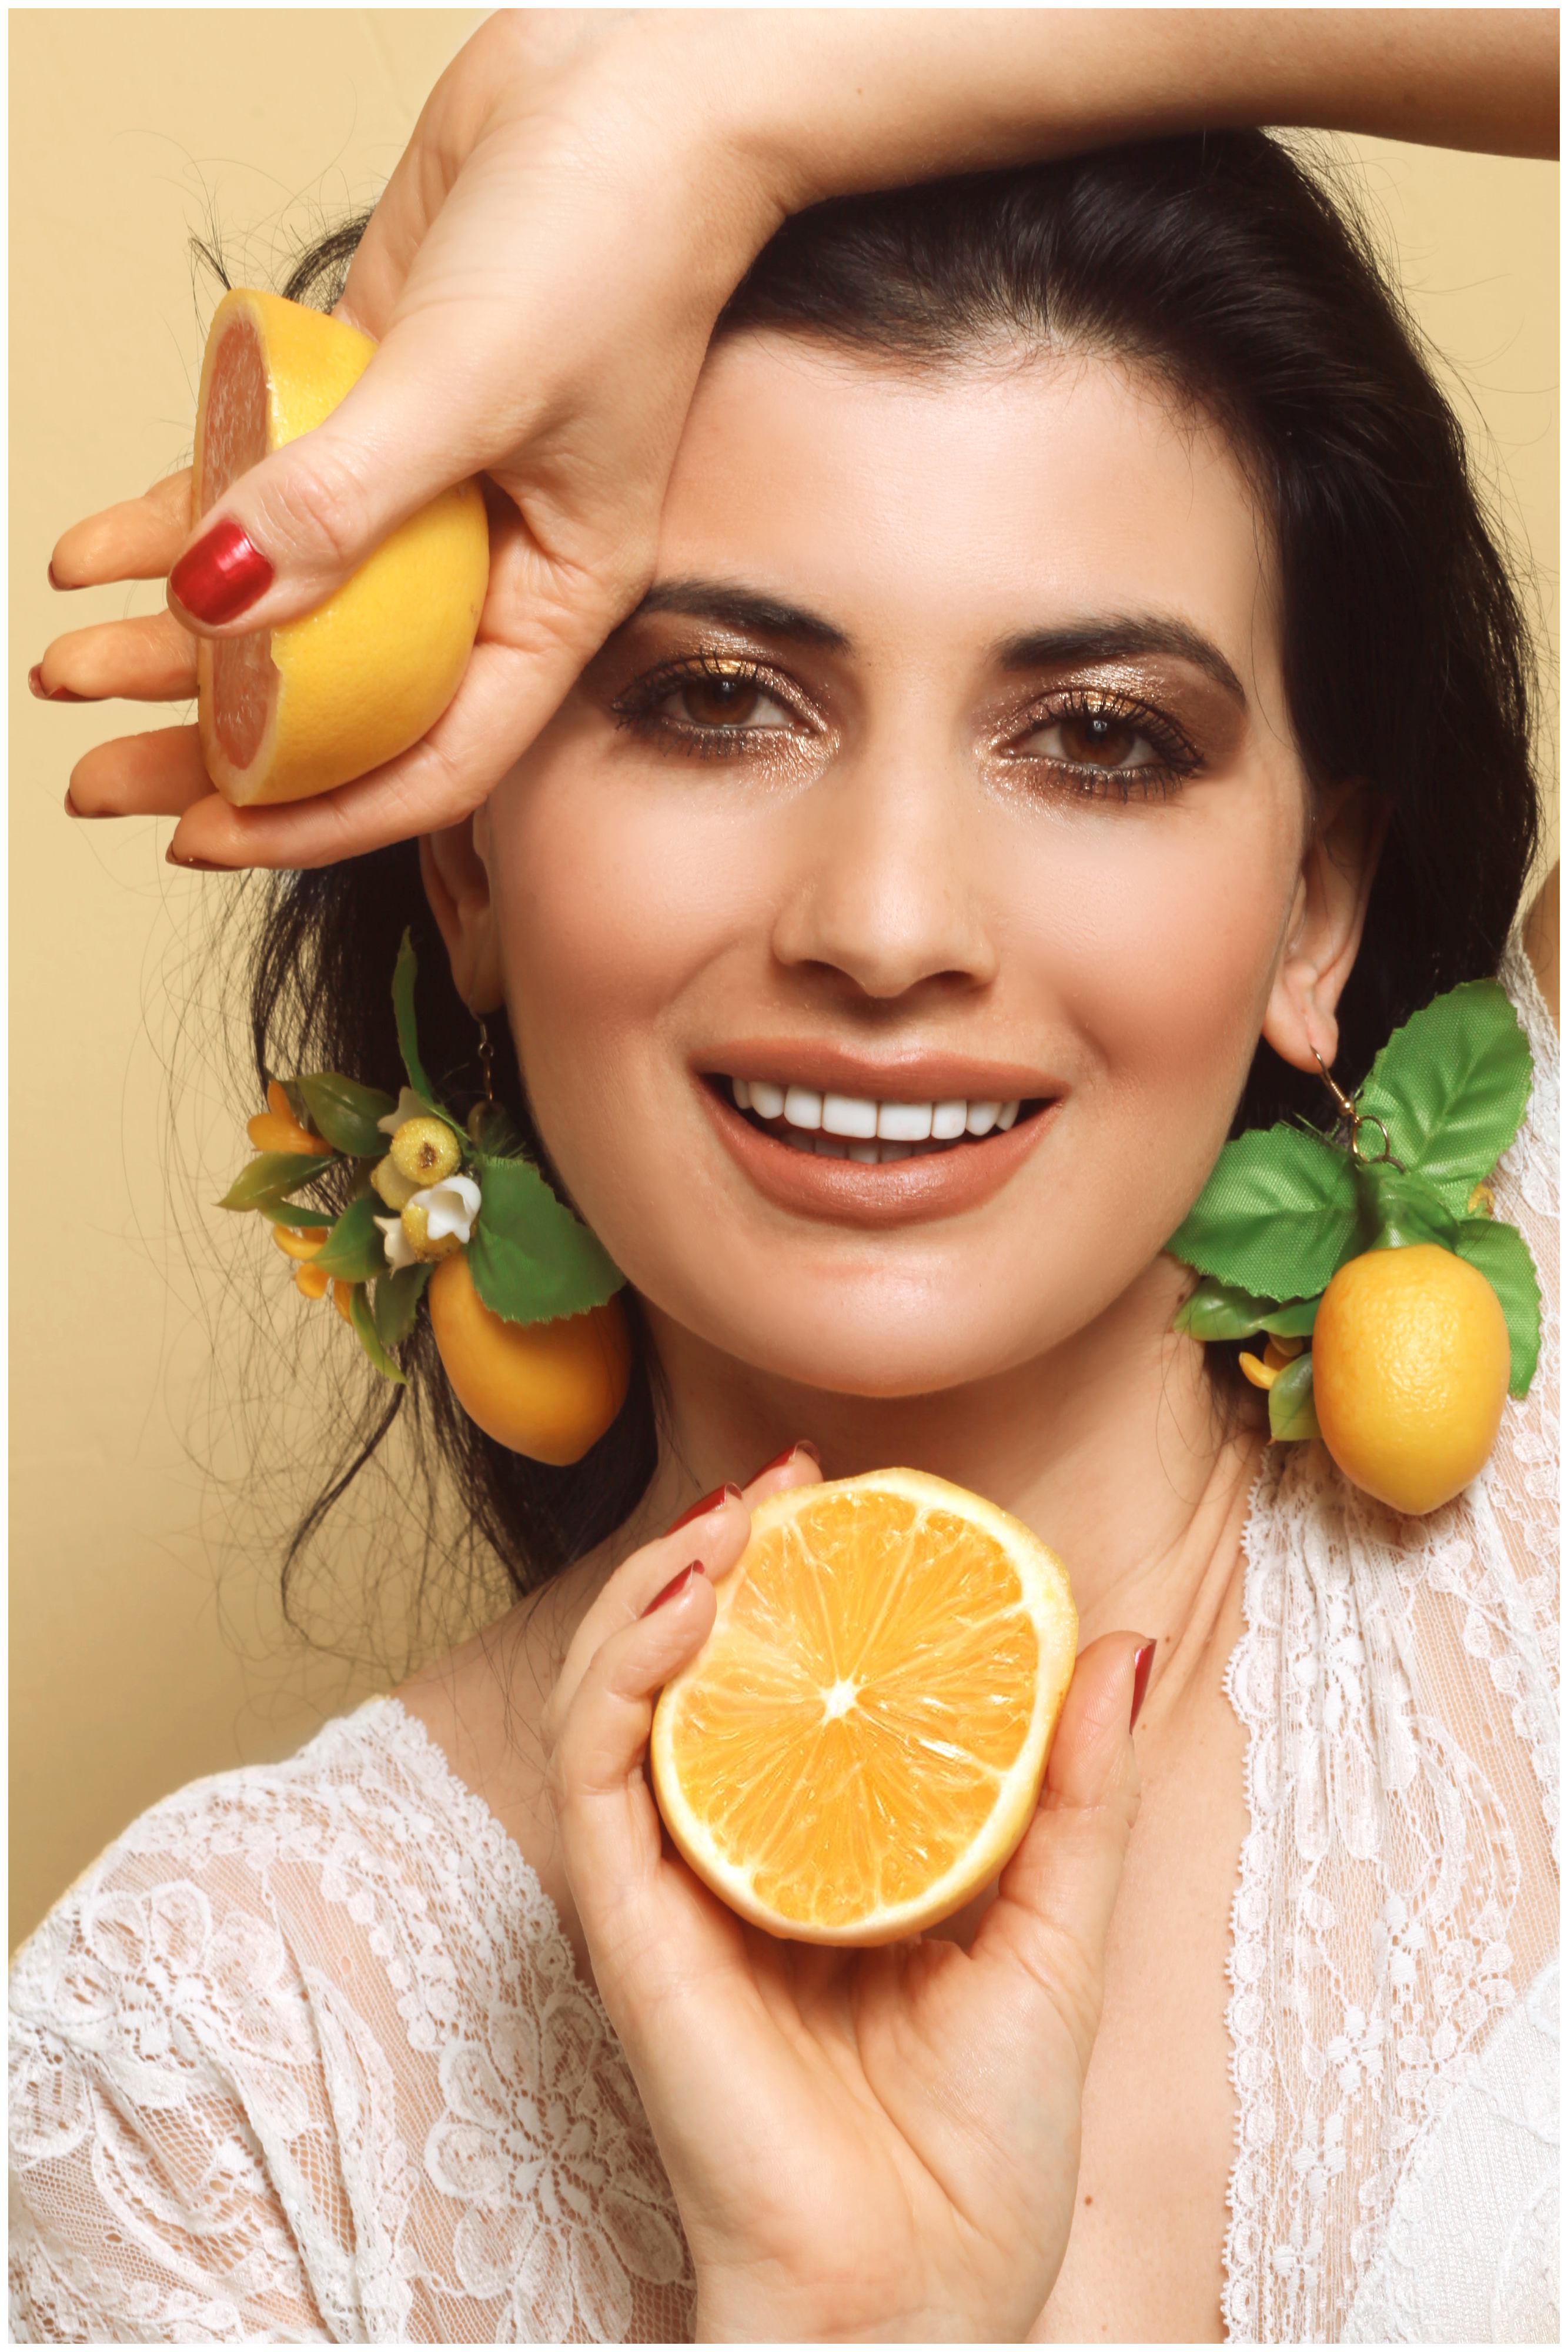
nude, sexy, body, skin, smile, hand, clementine, green, food, eyelash, valencia orange, orange, fruit, plant, natural foods, citrus, yellow, tableware, gesture, bitter orange, happy, calamondin, tangelo, mandarin orange, seedless fruit, black hair, ingredient, beauty, makeover, tangerine, grapefruit, superfood, peach, cosmetics, nail, produce, fashion accessory, accessory fruit, flooring, lip gloss, juice, local food